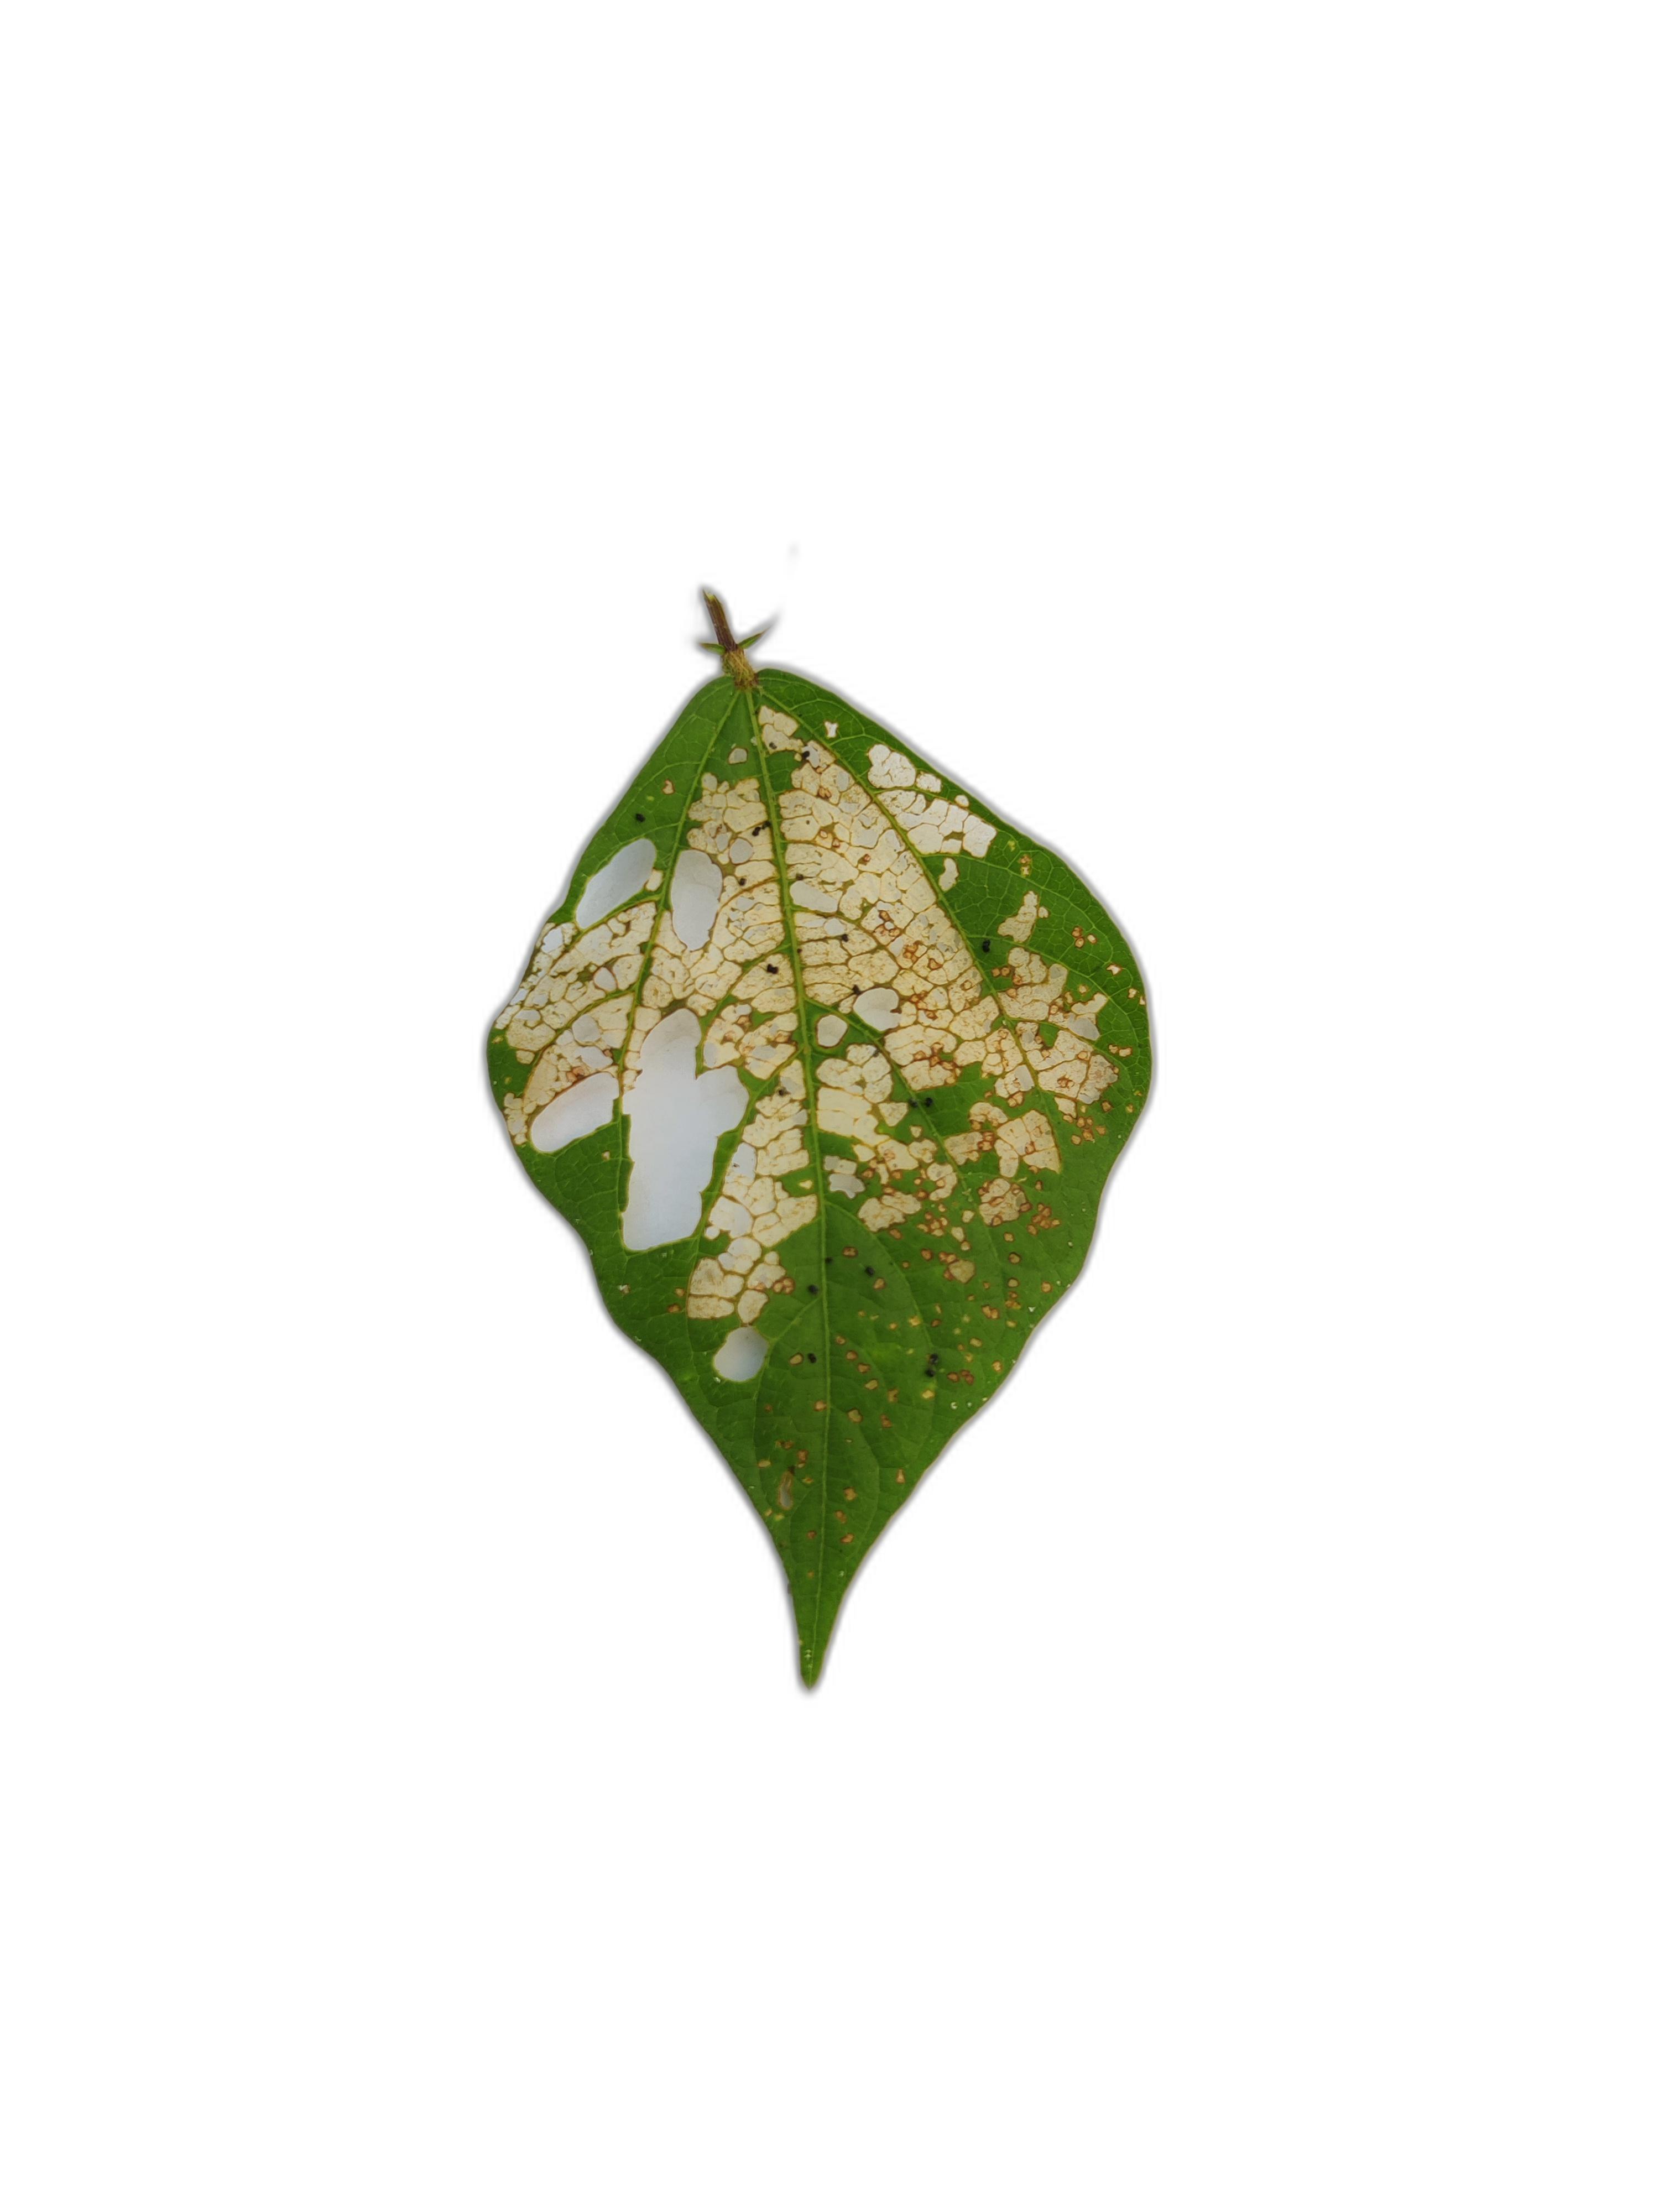
Label: Insect